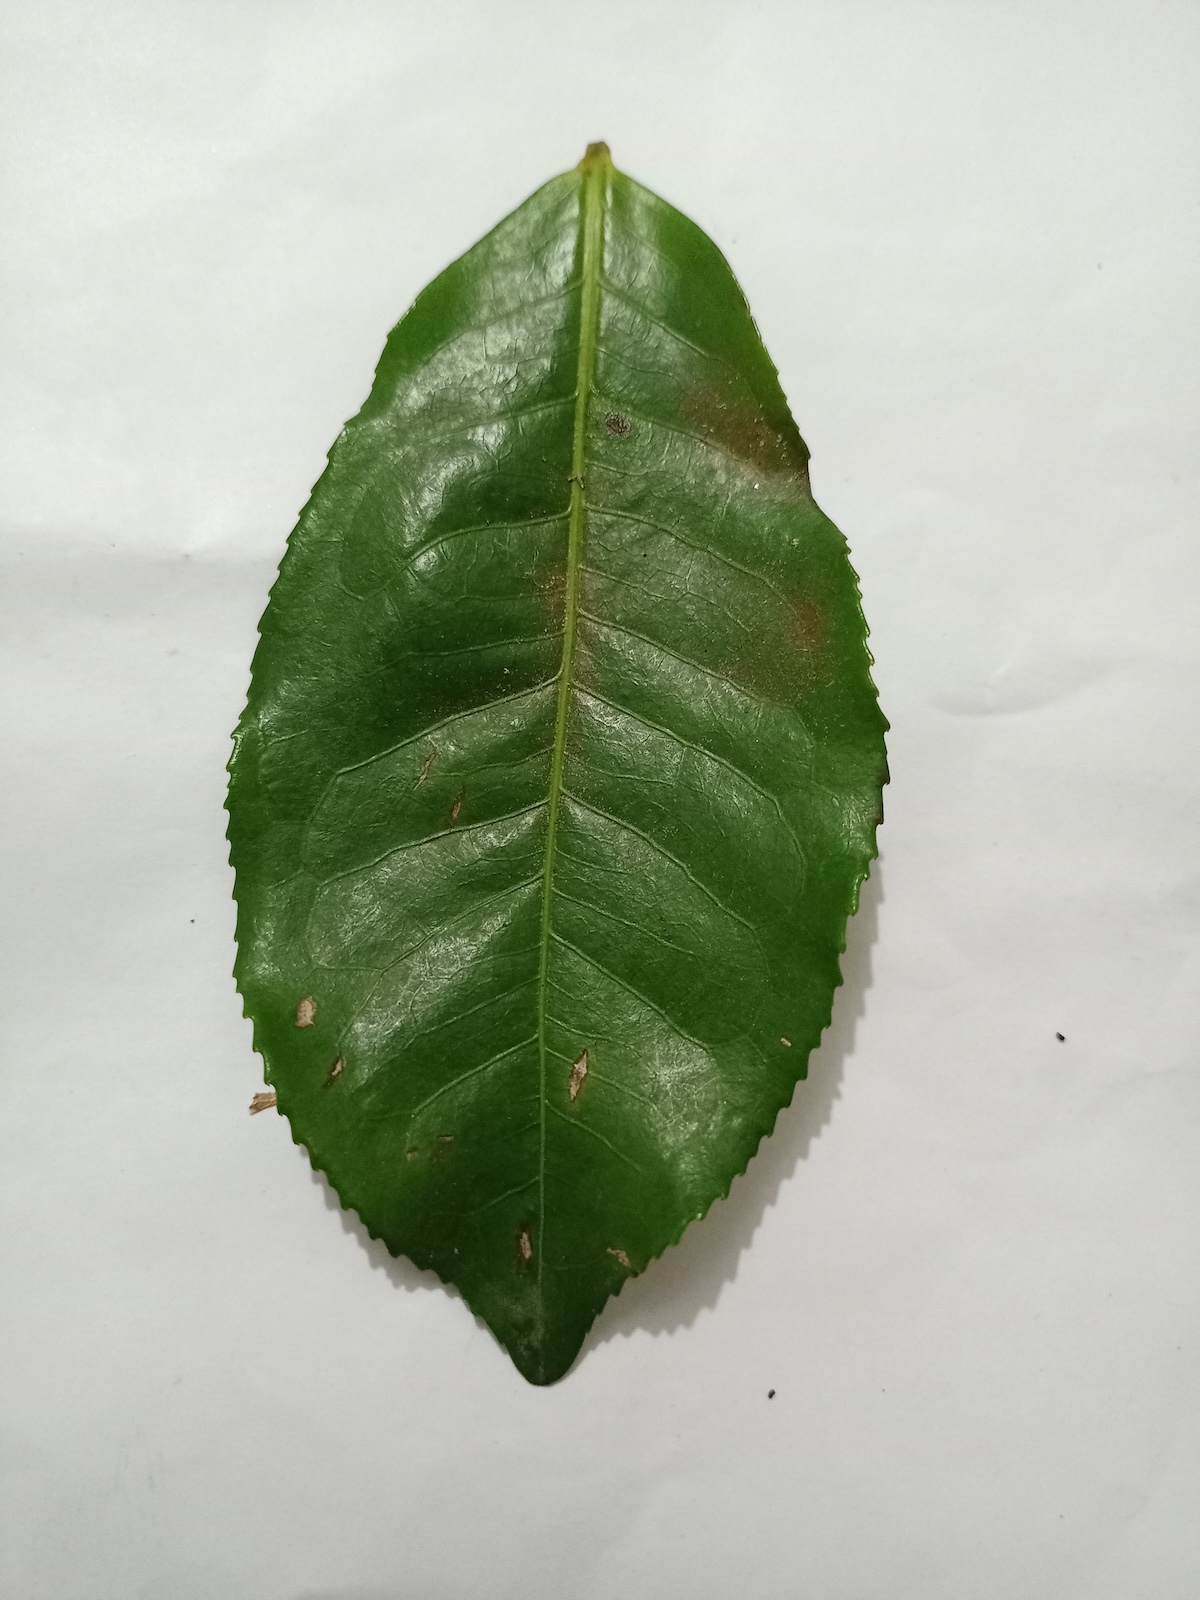
Label: Red spider